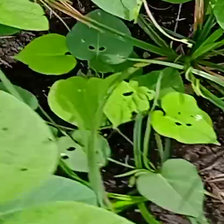
Weed species: Obscure_morning _glory(Ipomoea obscura)